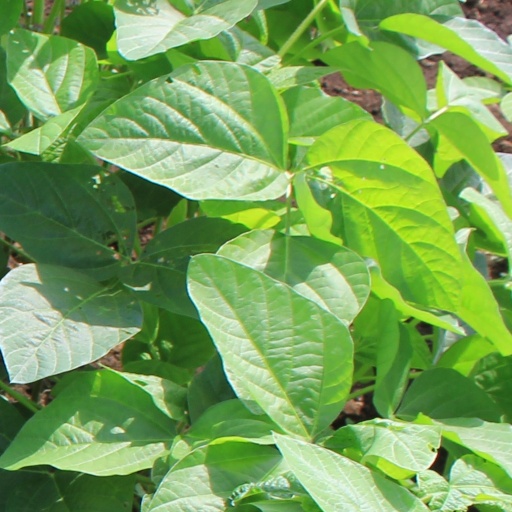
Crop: soybean